Frank N. Westcott

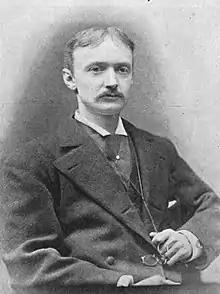
Edward Noyes Westcott, author of "David Harum"

His brother Edward Noyes Westcott was a banker and writer who authored the popular novel "David Harum". Published posthumously in 1898, months after his death, it is set in Central New York.